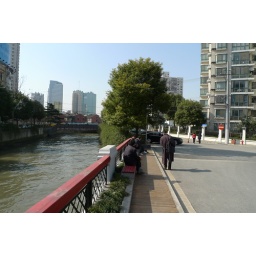
View from Liyang Lu bridge over river east of Liaoning Lu, with Hongkou River at left, Hongkou, Shanghai